Philippines national football team

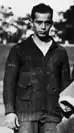
Dionisio Calvo, one of the earliest head coaches for the national team

Though the national team failed to qualify for the 2018 FIFA World Cup in Russia, they secured qualification for 2019 AFC Asian Cup after defeating Tajikistan, 2–1 at home in their final qualifier match. In May 2018, the national team reached 111th rank in the FIFA World Ranking making it the highest rank that the team has.